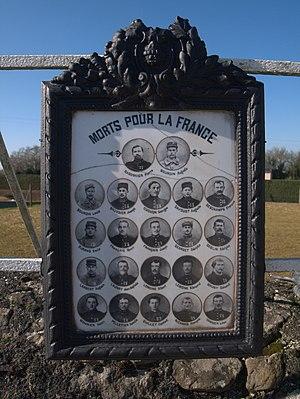
Voutré morts 14-18
Voutré est une commune française, située dans le département de la Mayenne en région Pays de la Loire, peuplée de 910 habitants.